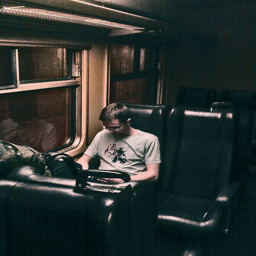
a man sitting in a seat uses a sewing machine
A man is sitting on a train reading a book.
A man who is sitting on a train looking down.
A man wearing glasses riding a train and reading a book.
A man sitting by a window on a train.